Conservative wave

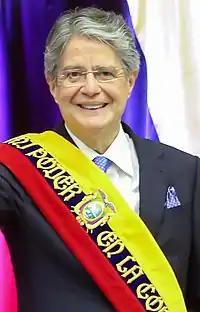
President Guillermo Lasso (2021–2023)

In Argentina, the election of Mauricio Macri of the centre-right in November 2015 as President of Argentina brought a right-wing government to power, although the populist movements of Peronism and Kirchnerism, which are tied to its leader Cristina Fernández de Kirchner's popularity, initially remained somewhat strong. In October 2017, Macri established a more firm hold on power when many candidates of his Cambiemos party enjoyed victories in the 2017 Argentine legislative election.